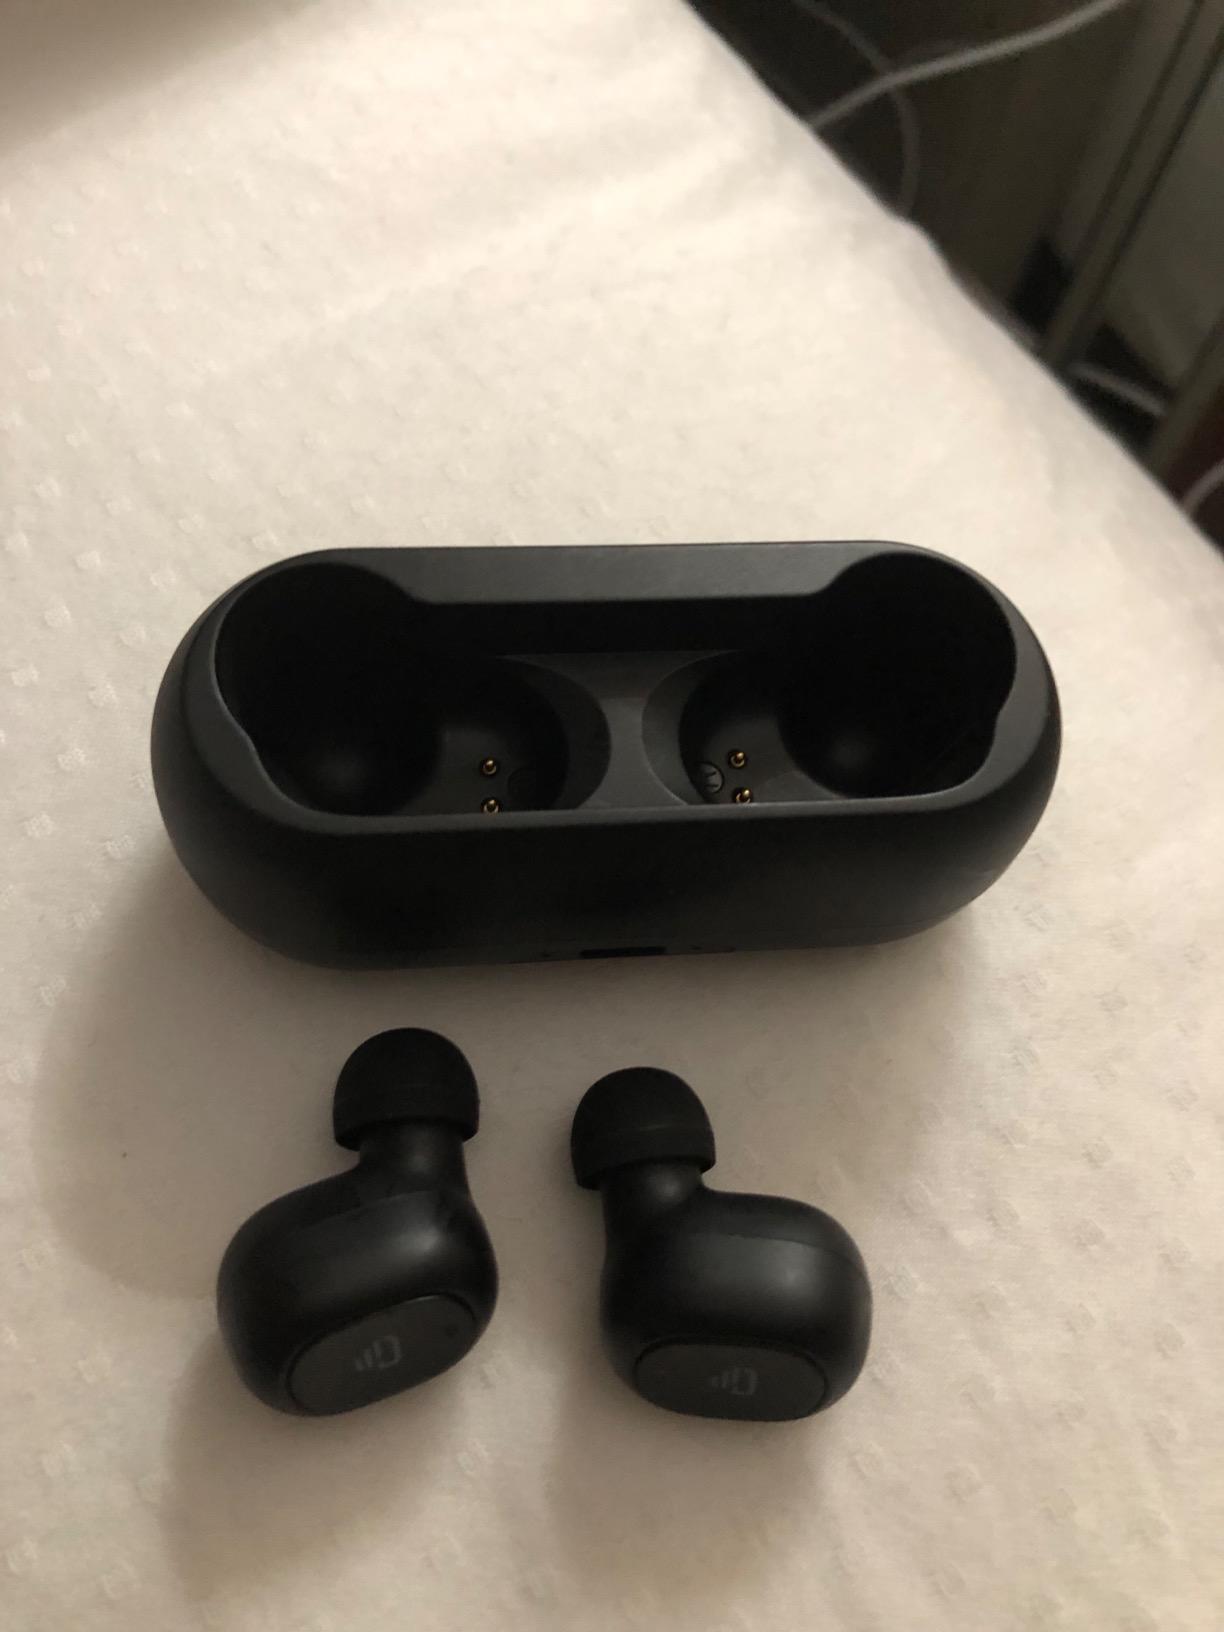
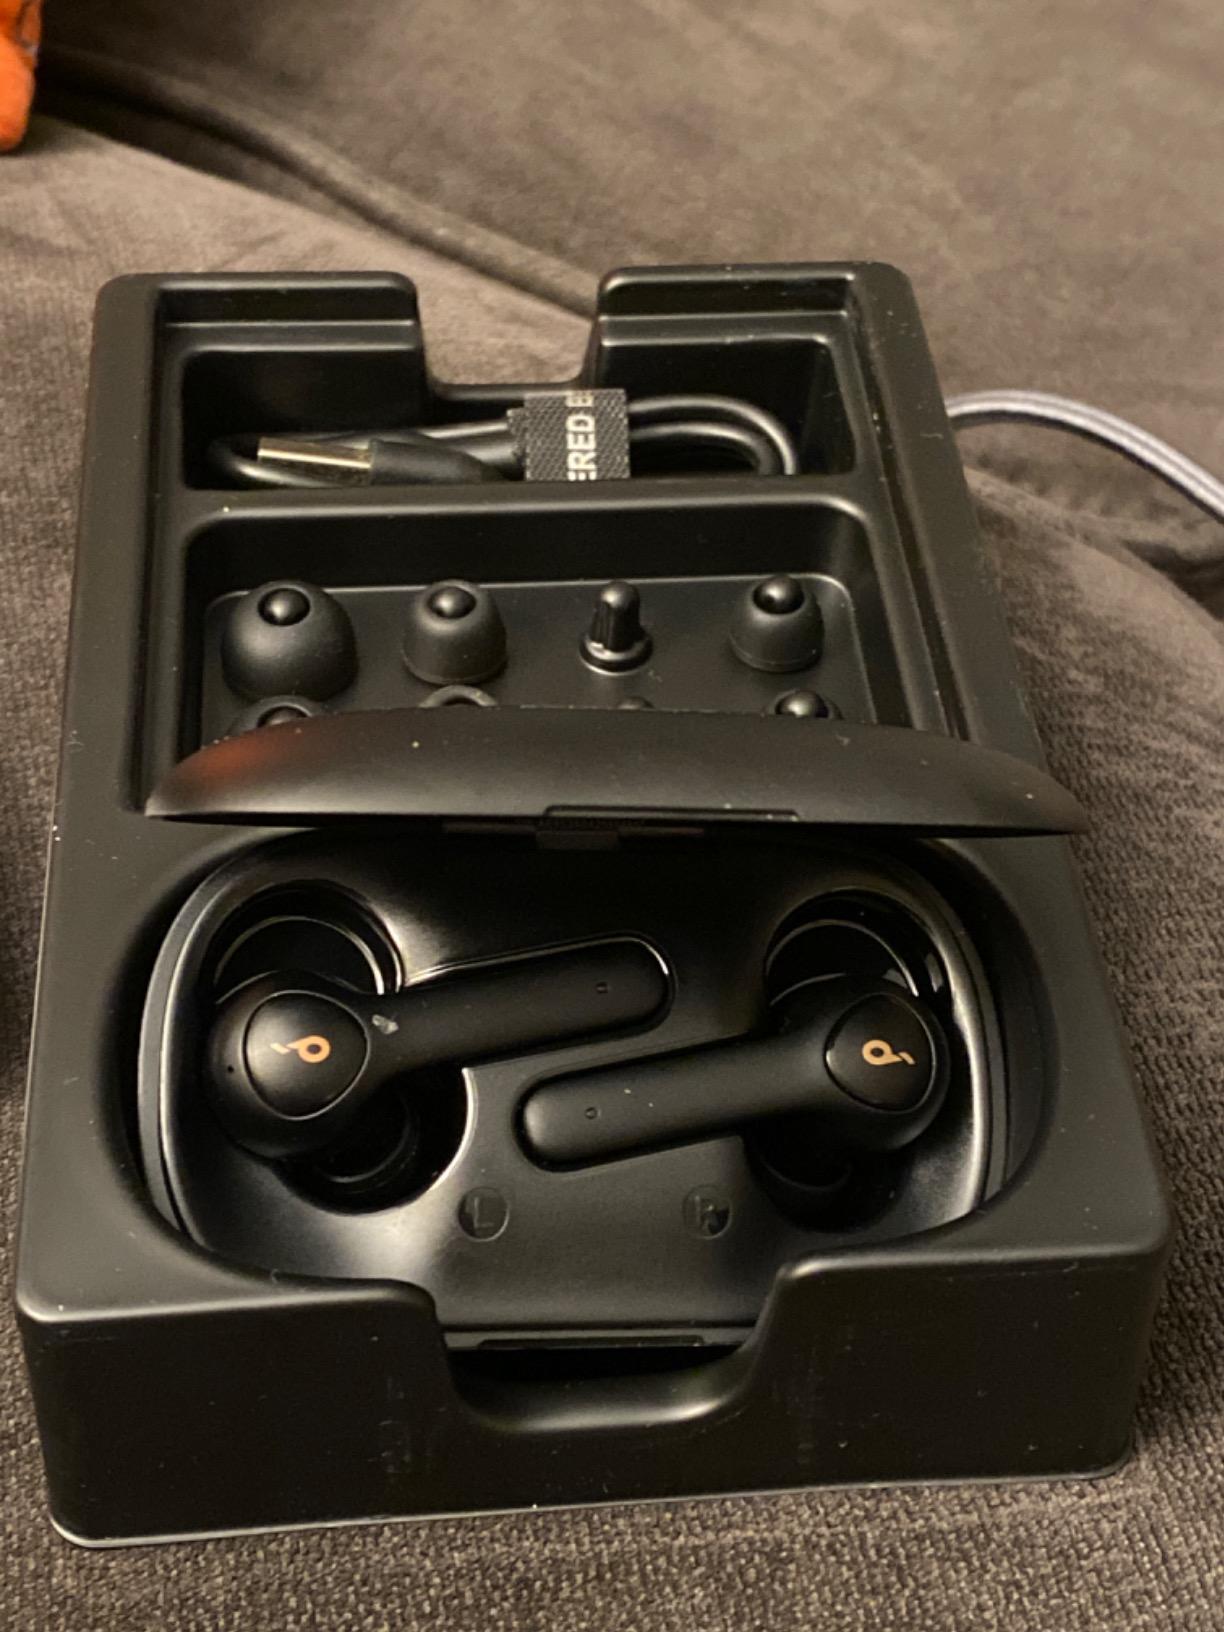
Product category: earbuds
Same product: no